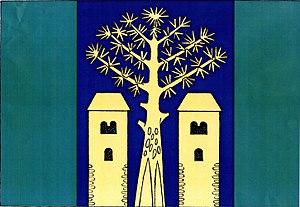
Borovany est une commune du district de Písek, dans la région de Bohême-du-Sud en République tchèque. Sa population s'élevait à 213 habitants en 2020.